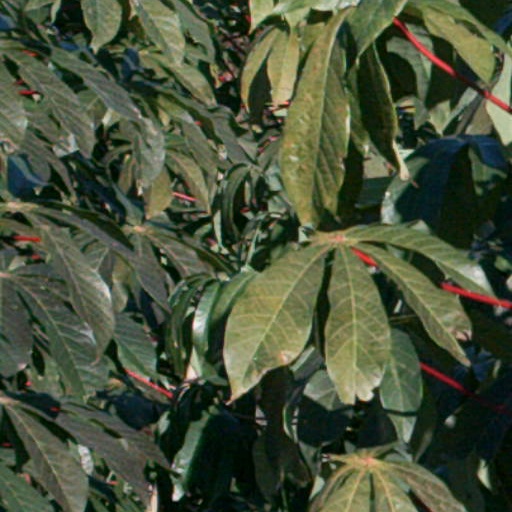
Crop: cassava